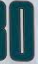
Number: 0